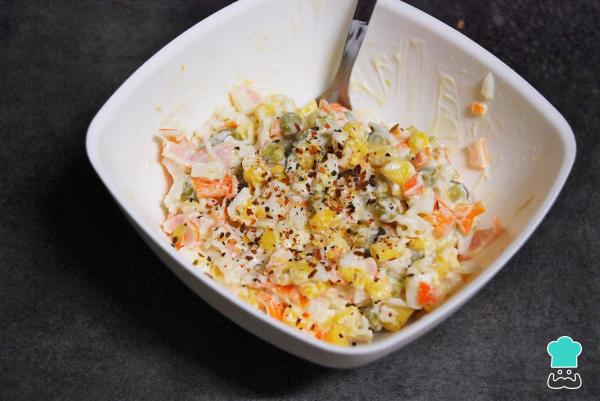
A continuación, coloca el surimi en un bol y mezcla con el resto de ingredientes de la lista. La idea es formar una pasta como se ve en la foto. Corrige la sazón y añade sal y pimienta al gusto.Aquí tienes la receta de mayonesa casera por si quieres preparara tu mismo la salsa.